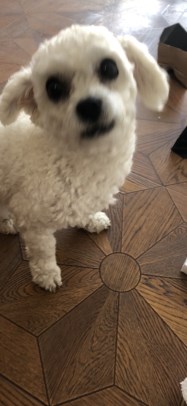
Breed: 7449-n000128-teddy